Isotopes of dubnium

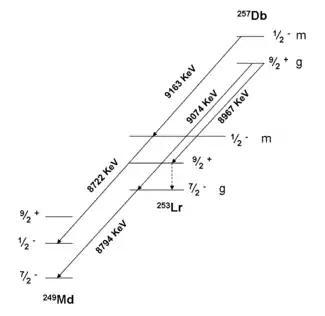
This is the currently suggested decay level scheme for Db from the study performed in 2001 by Hessberger et al. at GSI

The table below provides cross-sections and excitation energies for cold fusion reactions producing dubnium isotopes directly. Data in bold represents maxima derived from excitation function measurements. + represents an observed exit channel.